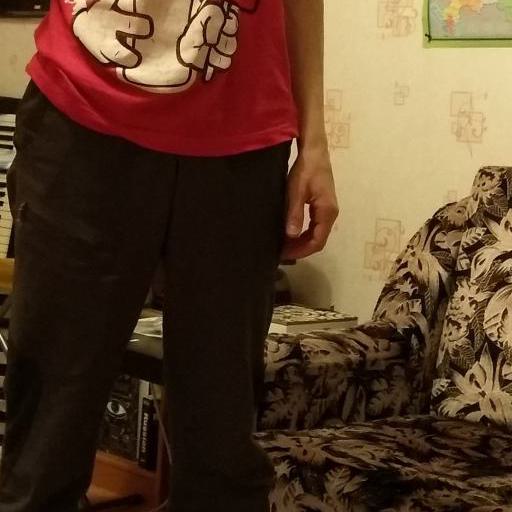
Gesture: no_gesture